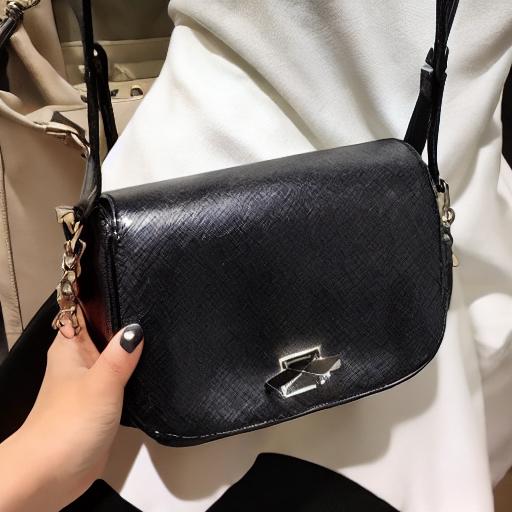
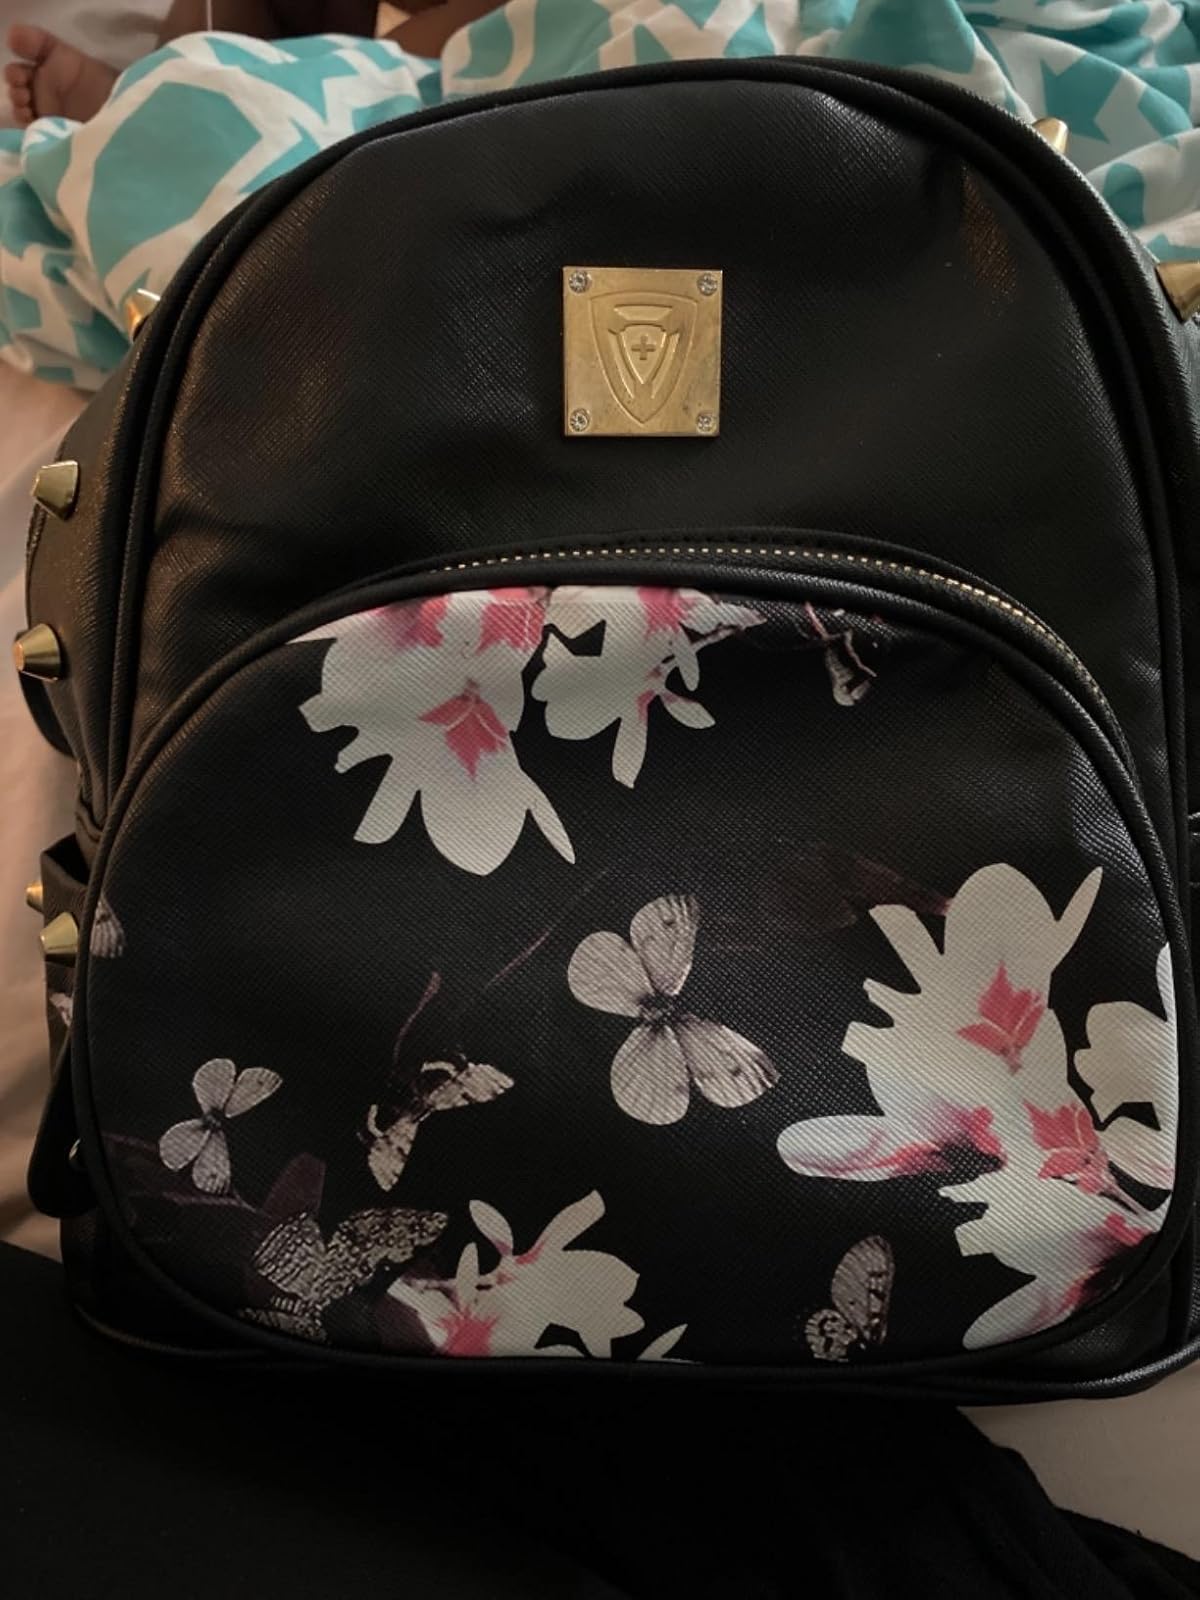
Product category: accessories_handbag
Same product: no